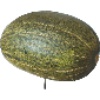
Label: melon_piel_de_sapo